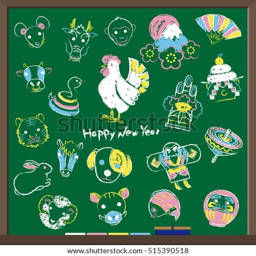
illustration of the new year drawn by chalk